Holy Cross Church (Neuenwalde Convent)

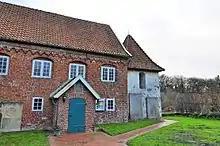
Northern entrance with the 1508-dated slab of Provost Minstedt, on the outside walls more slabs, to the right the white tower

In the gable above the northern entrance, located at the second western bay, there is the wall-mounted sandstone slab for Provost Nikolaus Minstedt the Elder (Mynstede), who died in 1508. This late Gothic epitaph displays him kneeling his hands lifted in prayer underneath the crucified Jesus Christ flanked by John the Baptist and Mary, mother of Jesus. The text in minuscule letters at the slab's bottom describes the provost's beneficial work for the Neuenwalde Convent.